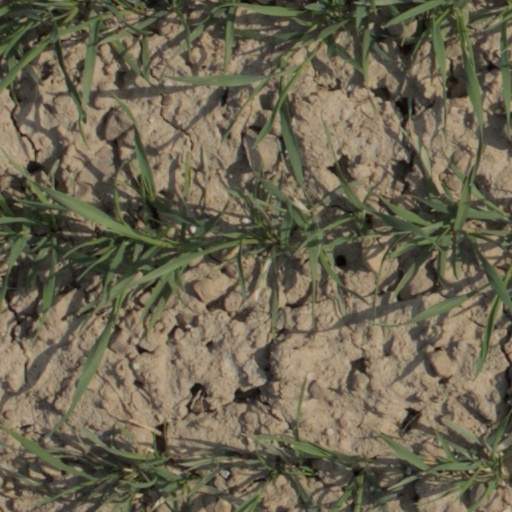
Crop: wheat